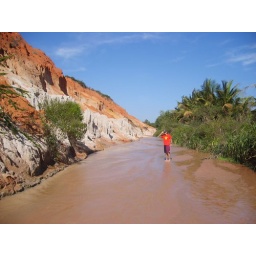
the red rocks in mue ne